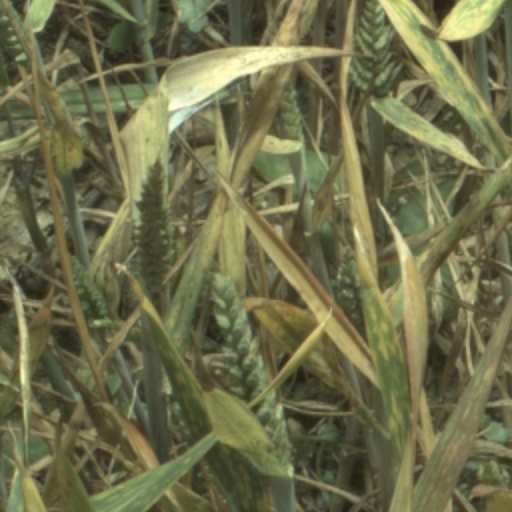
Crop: wheat